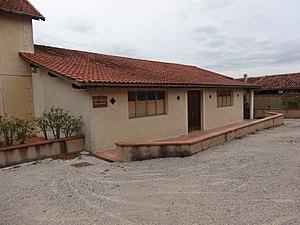
Foyer communal de Mont-de-Marrast.
Mont-de-Marrast est une commune française située dans le département du Gers en région Occitanie.